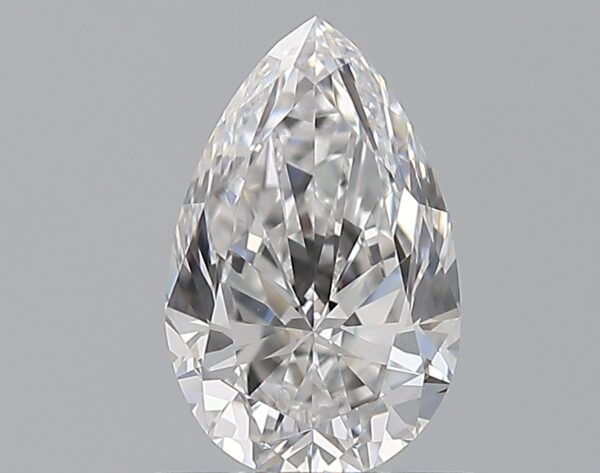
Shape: pear
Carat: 0.9
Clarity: VS1
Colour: D
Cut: EX
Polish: EX
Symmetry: EX
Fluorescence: F
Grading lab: GIA
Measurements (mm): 8.17 x 5.19 x 3.31